Rocky McIntosh

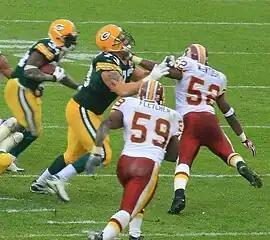
McIntosh (#52) pursuing Green Bay Packers running back, Vernand Morency.

In 2007, McIntosh set career highs in games played (14), started (13), tackles (105), solo tackles (70), sacks (3), forced fumbles (3) and fumble recoveries (1). He recorded his first quarterback sack on Trent Green in a 16–13 overtime win against the Miami Dolphins on September 9, 2007. On December 16, 2007, McIntosh tore both the ACL and MCL ligaments in a 22–10 victory over the New York Giants after bending his knee awkwardly in a pile in the first quarter. He was placed on injured reserve on December 19, 2007. McIntosh was recognized as the Redskins’ nominee for the NFL's Walter Payton Man of the Year Award. The award recognizes a player for community service activities as well as excellence on the field.